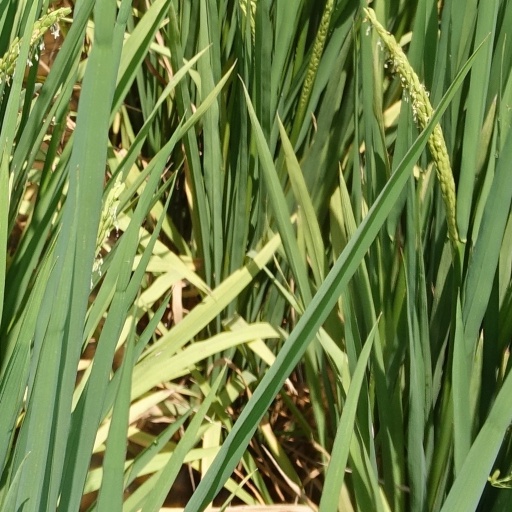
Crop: rice